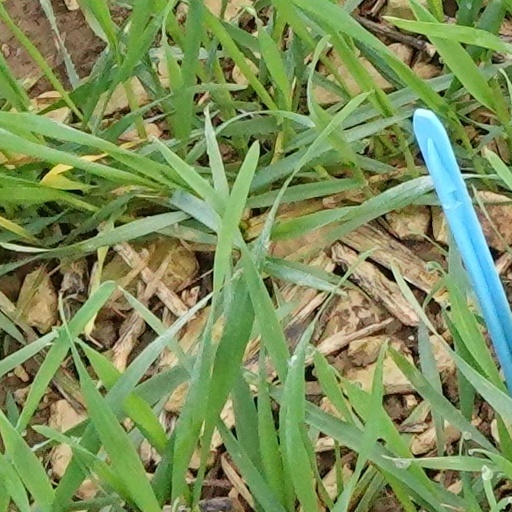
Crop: wheat